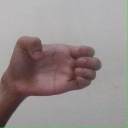
अक्षर: ख